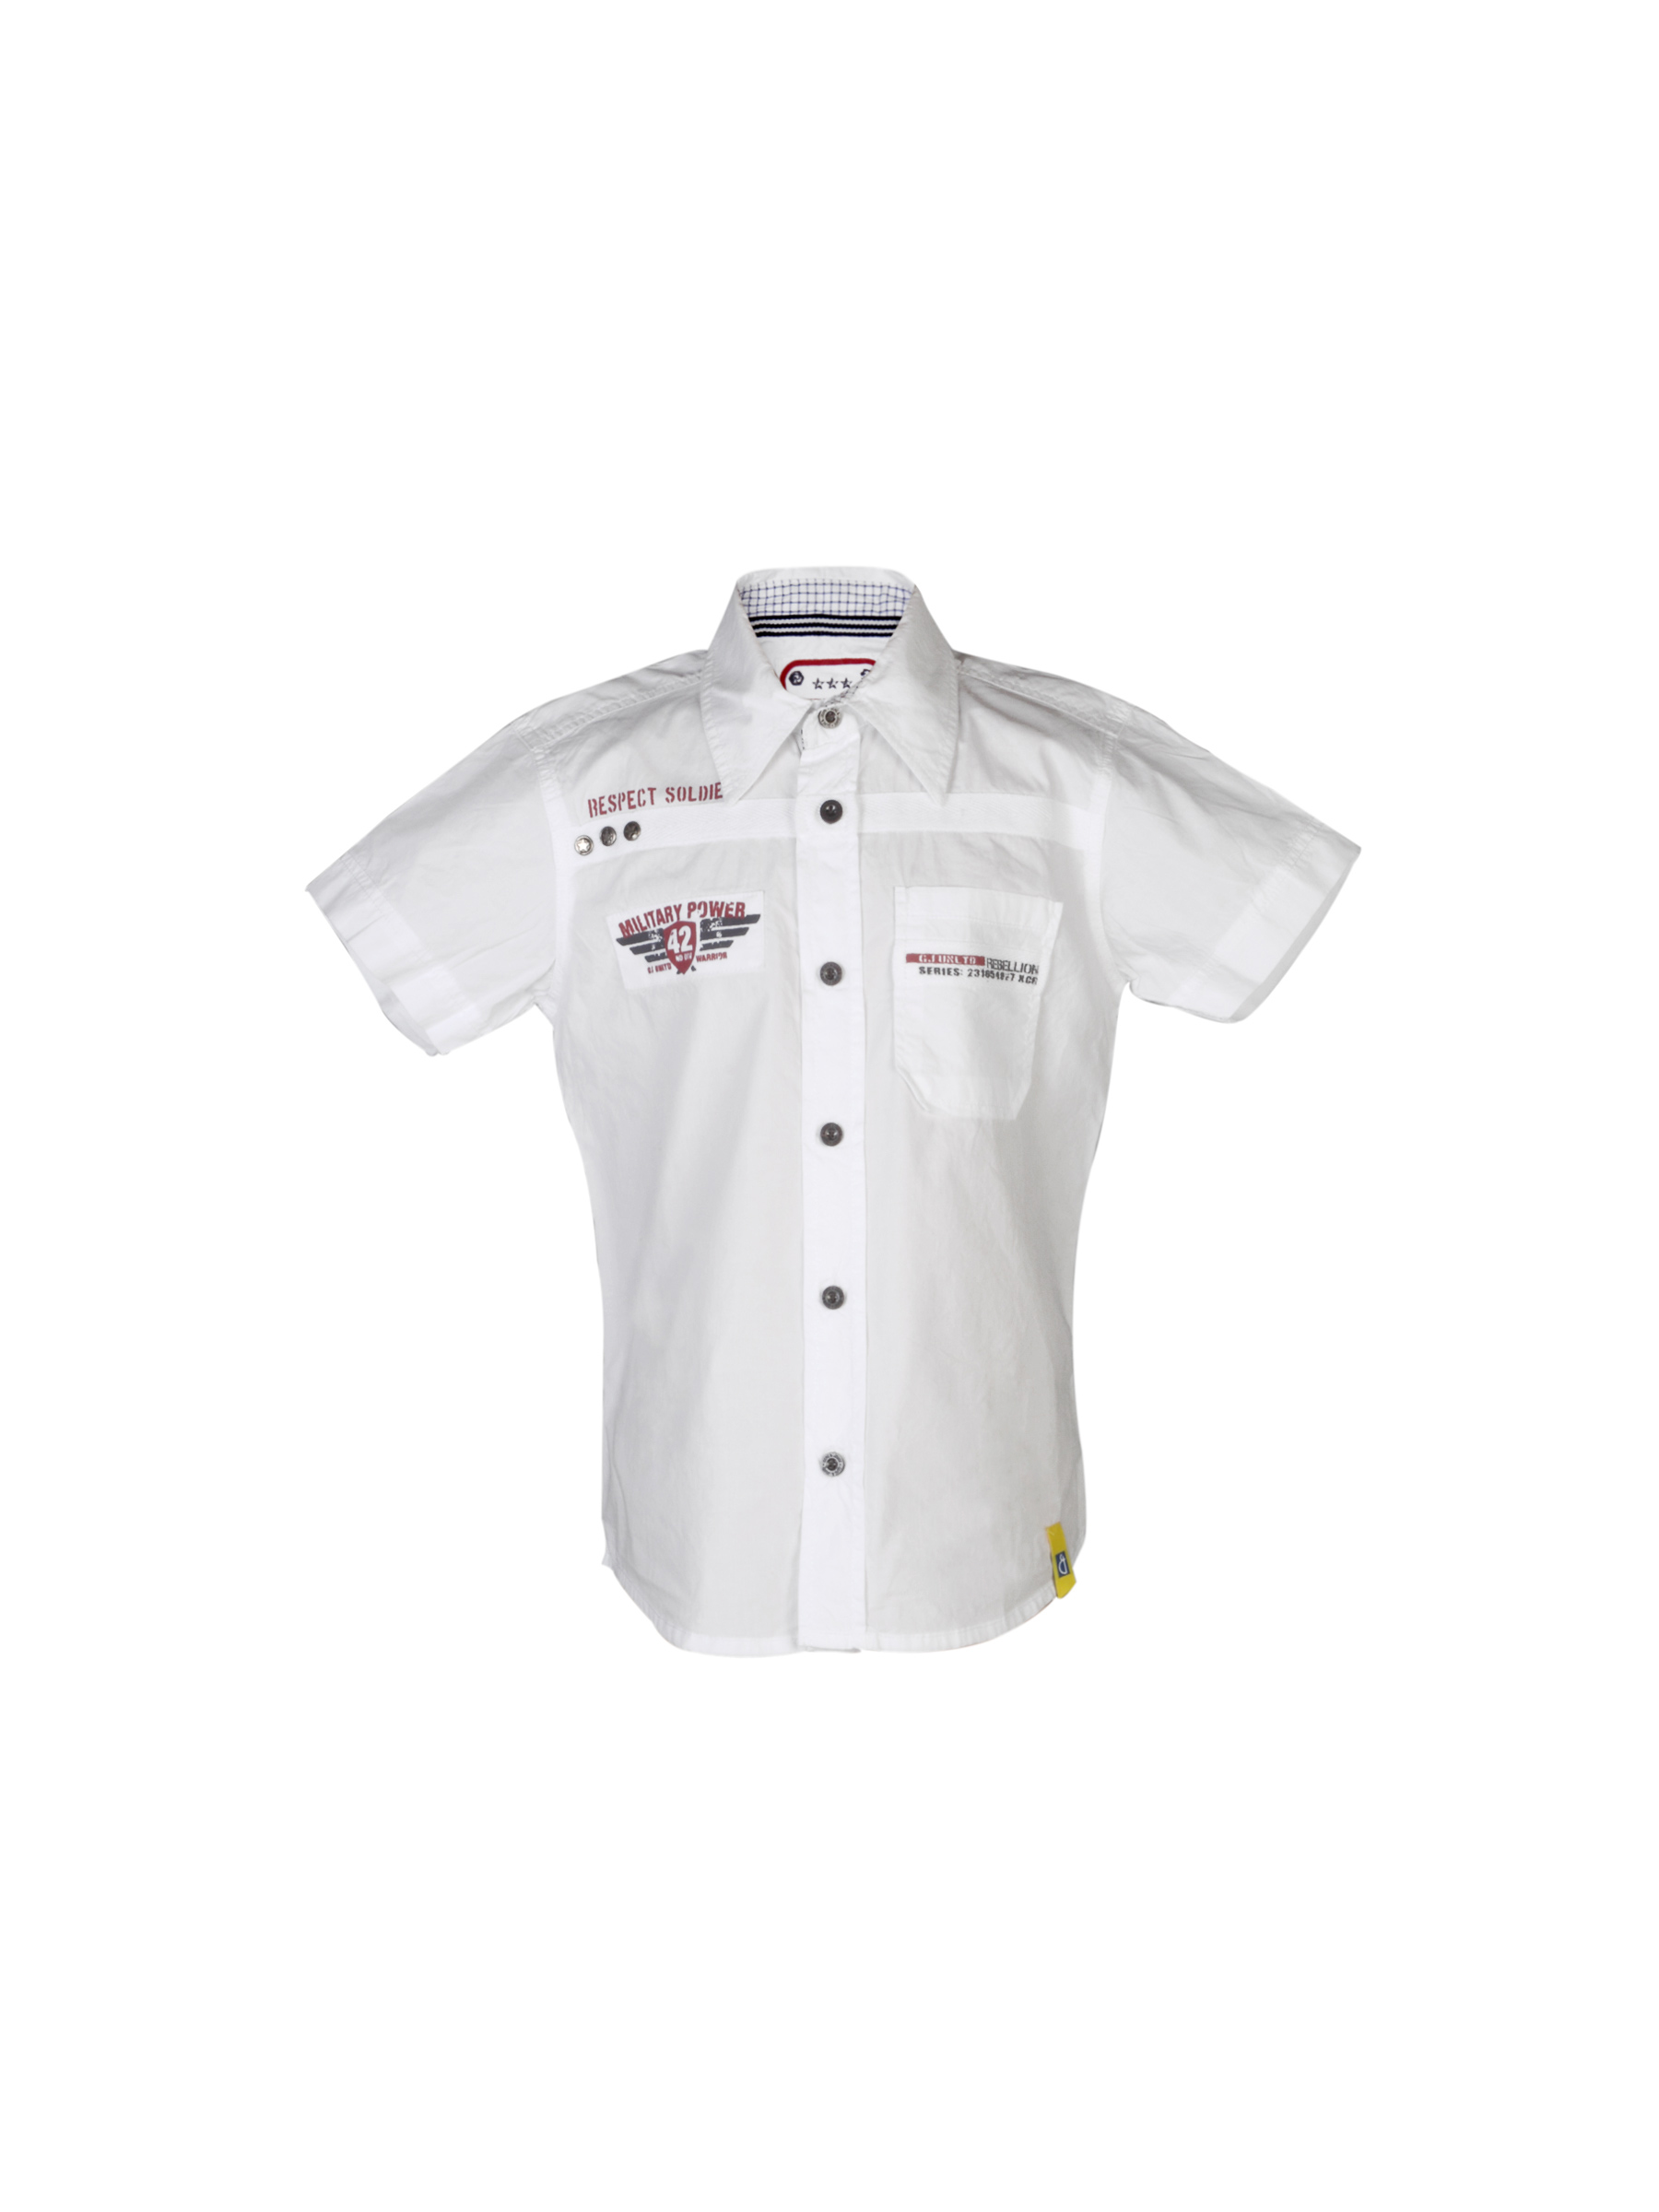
Gini and JonyBoys Around the World White Shirts
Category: Apparel / Topwear / Shirts
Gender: Boys
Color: White
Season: Summer 2012
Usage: Casual